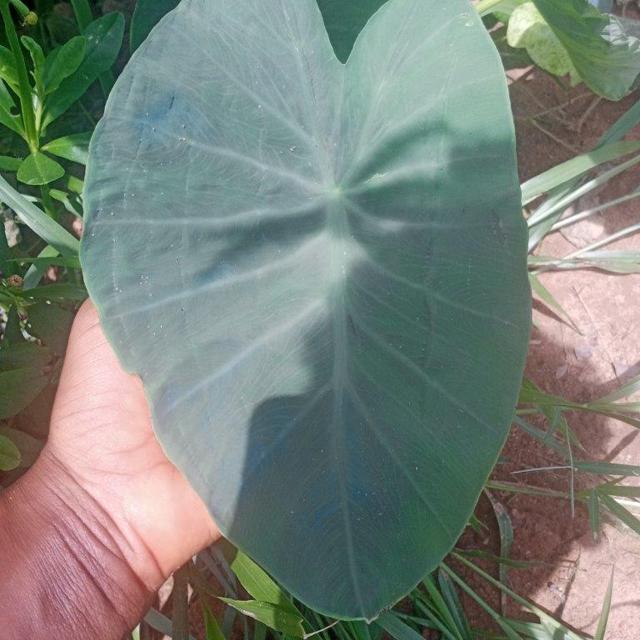
Label: Healthy